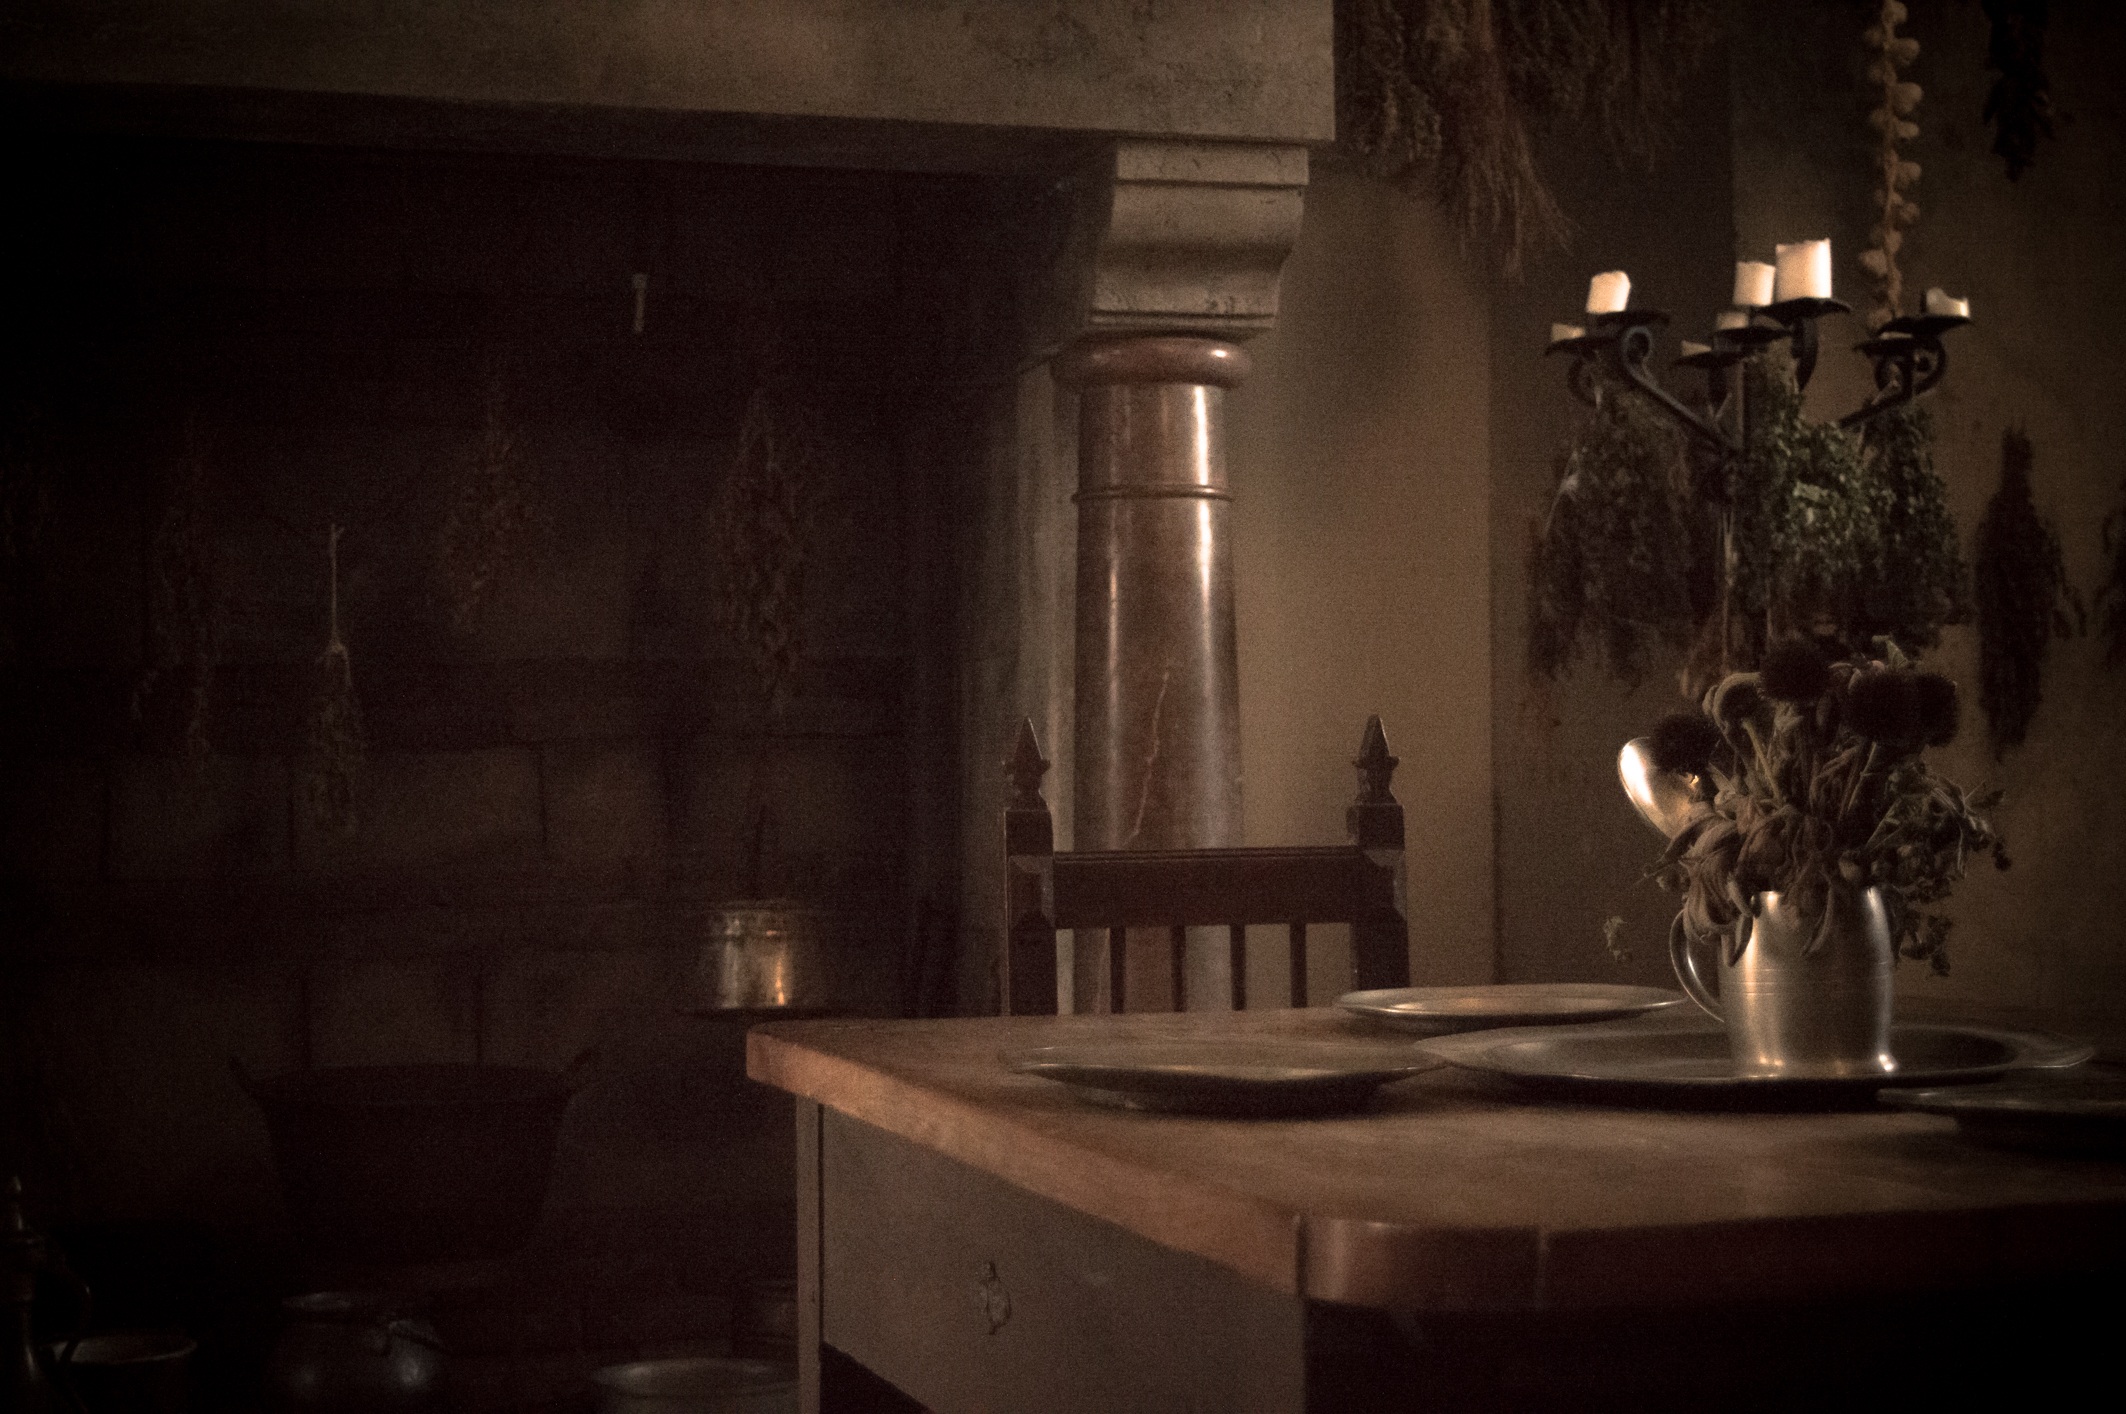
table, light, night, mansion, dish, metal, indoor, plate, kitchen, diner, darkness, candle, lighting, kitchenware, interior design, medieval, screenshot, cooker, dinner set